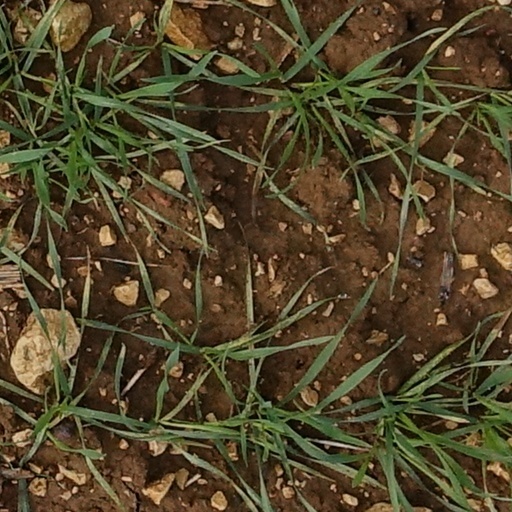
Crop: wheat